Answer in natural language. Which point is closer to the camera taking this photo, point B  or point C? Choose between the following options: B or C
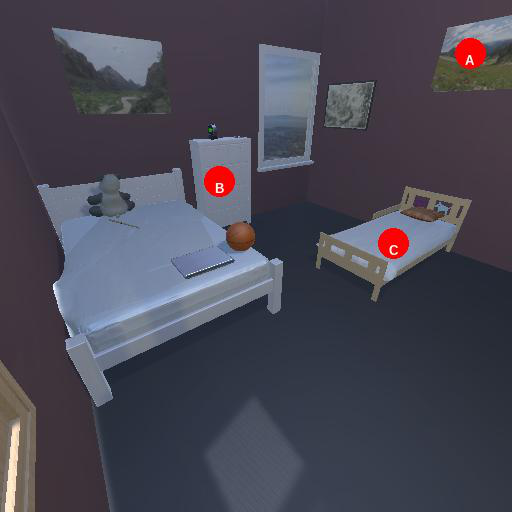
<answer>C</answer>